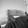
ASL letter: H